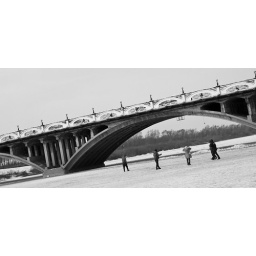
under the bridge // songhua river